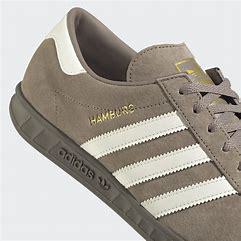
Brand: Adidas
Model: Hamburg